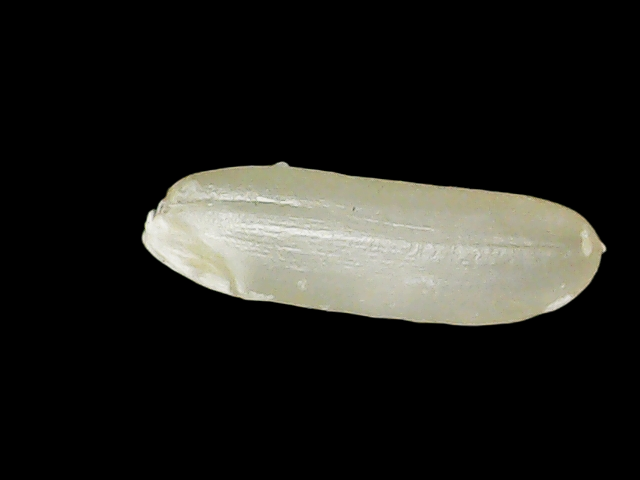
Rice variety: Binadhan7